San Francesco di Paola Bridge

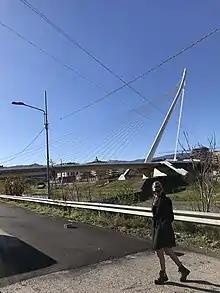
Another view of Calatrava Bridge.

The bridge spans the River Crati to connect two neighbourhoods in Cosenza, Contrada Gergeri and Via Reggio Calabria. It was first planned in 2004 and was built as part of a regional regeneration programme at a cost of approximately €20 million, paid for in part by the government programme, which was originally intended to build housing. It was inaugurated on 26 January 2018.